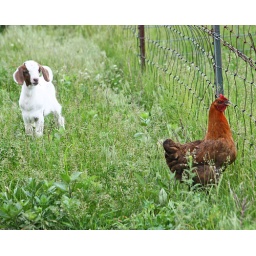
One of the kids was really interested in a chicken who was in the pasture with them.